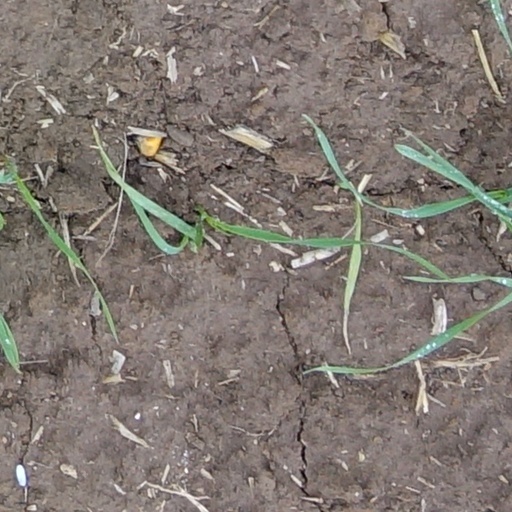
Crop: wheat